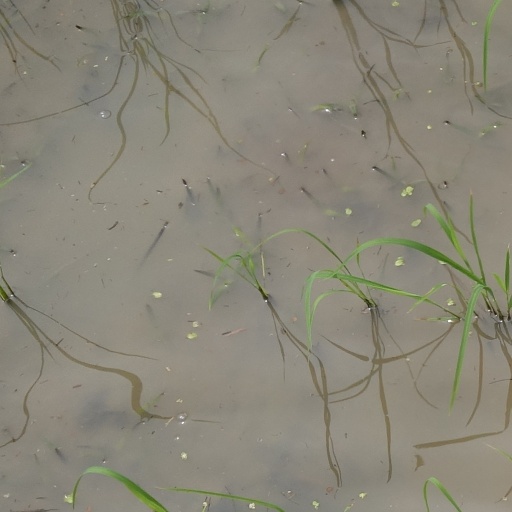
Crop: rice